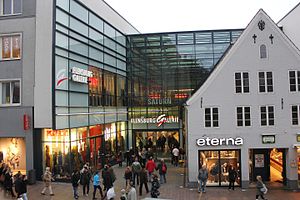
Flensburg Galerie
Indgang ved Holmen
Flensburg Galerie er et indkøbscenter i Flensborgs centrum. Hovedindgangen ligger direkte ved Flensborgs gågade Holmen og ved Søndertorvet. Den anden indgang befinder sig i Angelbogade/Angelburger Straße. Indkøbscentret indeholder 80 butikker i tre etager og desuden også byens tyske bibliotek, en aftenskole for voksne samt offentlige kontorer. Der er i tilknytning til centret en parkeringskælder med 250 pladser, og der er yderligere cirka 1000 pladser i umiddelbar nærhed af centret. Det ejes af investeringsselskabet Trigon Invest.